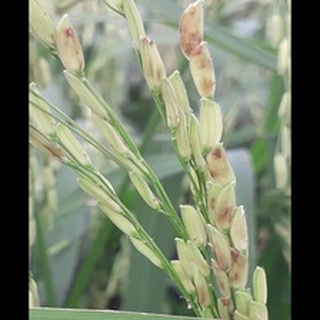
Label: diseased_rice